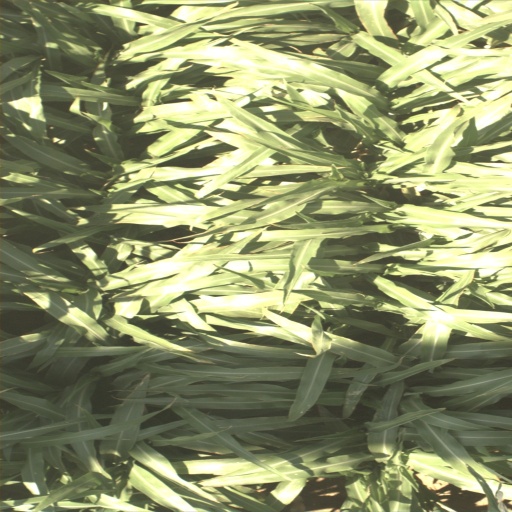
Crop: sorghum